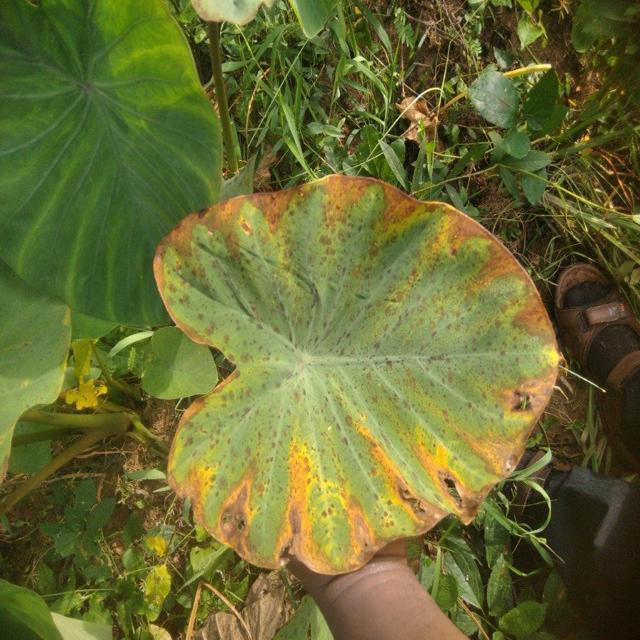
Label: Mid_Blight